Zombie

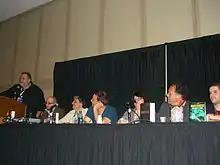
One of the various zombie panel discussion at the 2012 New York Comic Con, featuring writers who have worked in the genre (left to right): Jonathan Maberry, Daniel Kraus, Stefan Petrucha, Will Hill, Rachel Caine, Chase Novak, and Christopher Krovatin. Also present (but not visible in the photo) was Barry Lyga.

In the 1990s, zombie fiction emerged as a distinct literary subgenre, with the publication of "Book of the Dead" (1990) and its follow-up "Still Dead: Book of the Dead 2" (1992), both edited by horror authors John Skipp and Craig Spector. Featuring Romero-inspired stories from the likes of Stephen King, the "Book of the Dead" compilations are regarded as influential in the horror genre and perhaps the first true "zombie literature". Horror novelist Stephen King has written about zombies, including his short story "Home Delivery" (1990) and his novel "Cell" (2006), concerning a struggling young artist on a trek from Boston to Maine in hopes of saving his family from a possible worldwide outbreak of zombie-like maniacs.